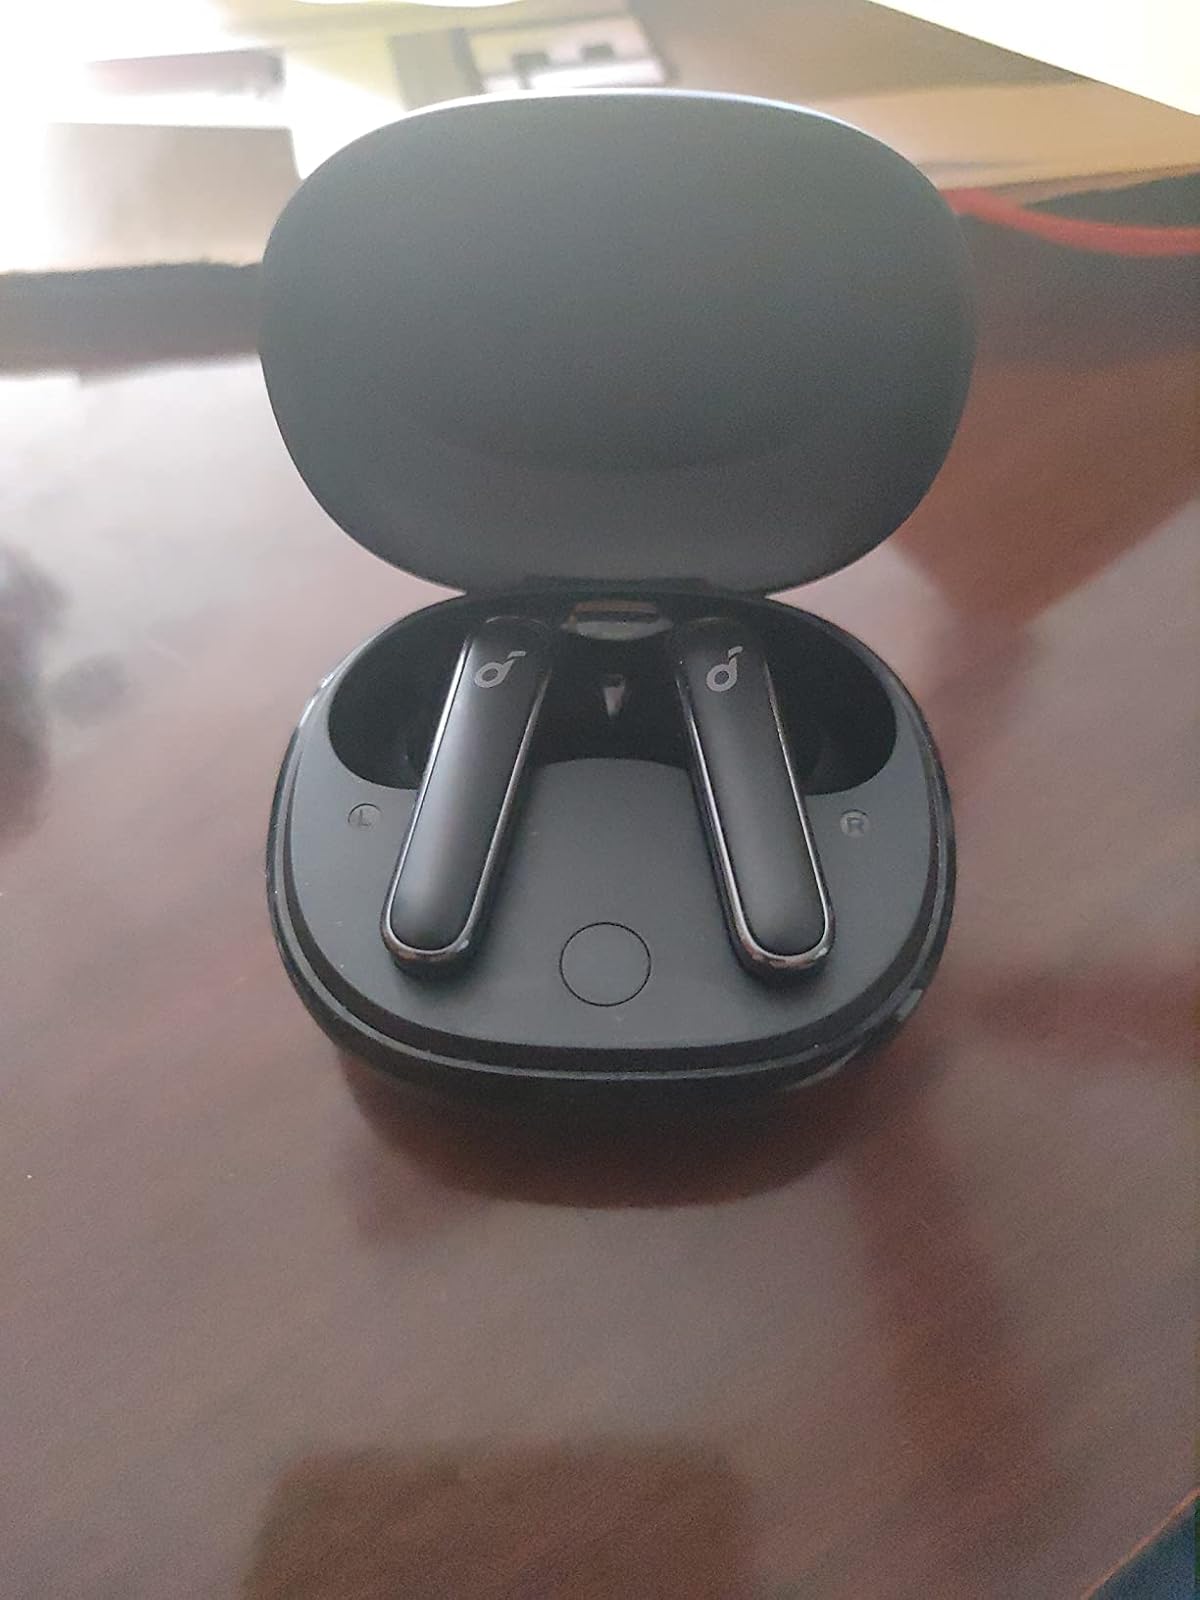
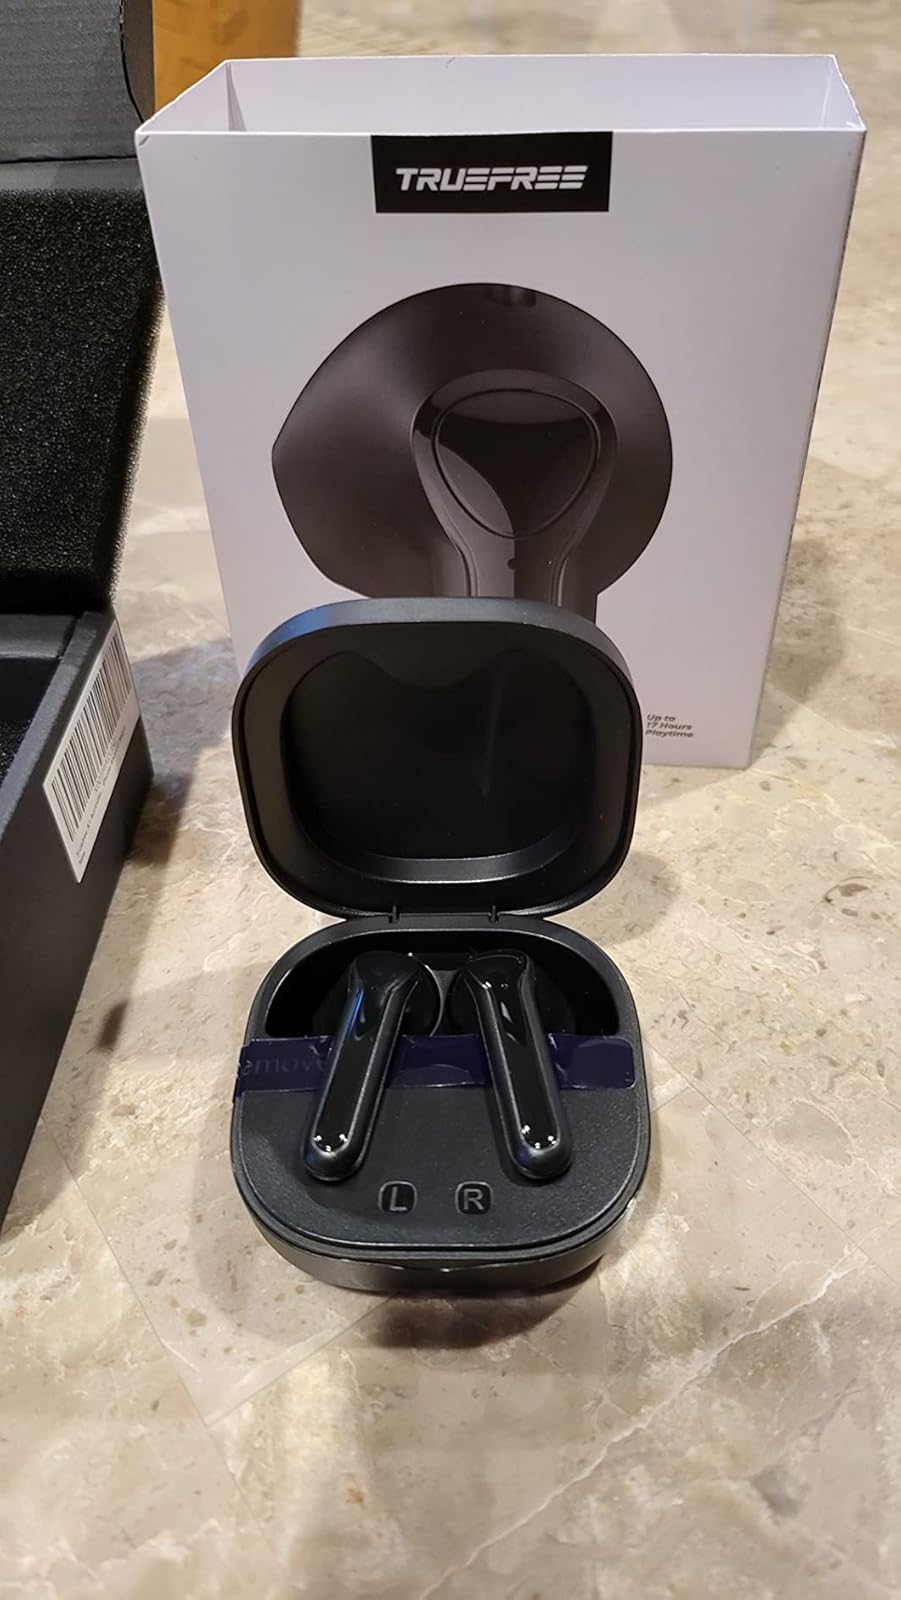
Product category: earbuds
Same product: no